Open reading frame

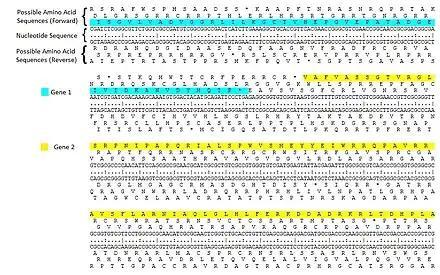

The ORF Finder (Open Reading Frame Finder) is a graphical analysis tool which finds all open reading frames of a selectable minimum size in a user's sequence or in a sequence already in the database. This tool identifies all open reading frames using the standard or alternative genetic codes. The deduced amino acid sequence can be saved in various formats and searched against the sequence database using the basic local alignment search tool (BLAST) server. The ORF Finder should be helpful in preparing complete and accurate sequence submissions. It is also packaged with the Sequin sequence submission software (sequence analyser).